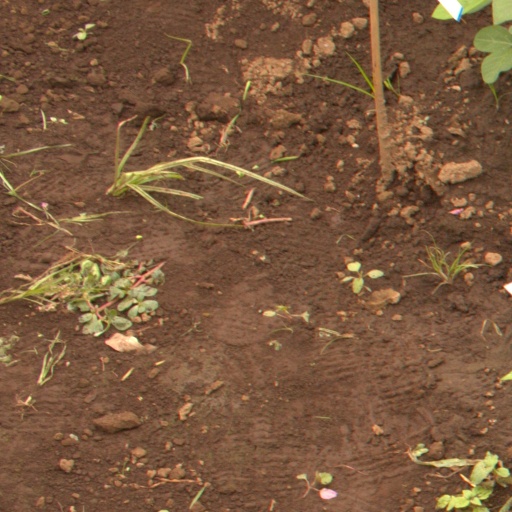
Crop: soybean